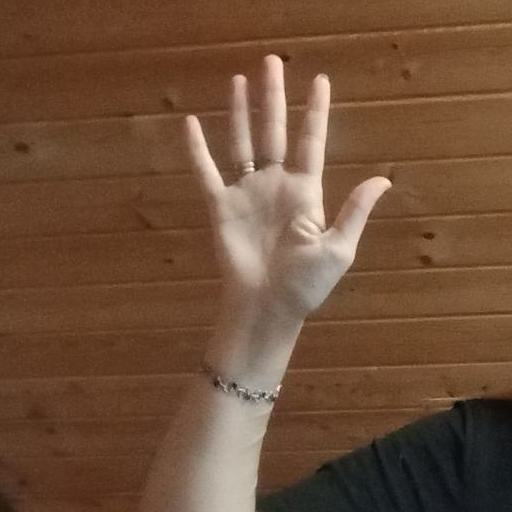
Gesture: palm